Storming of the Venezuelan National Congress

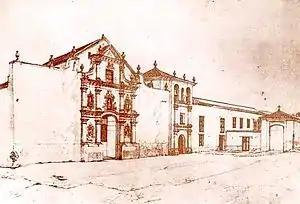
Convent of San Francisco, Caracas, former seat of Congress and place of attack

The Storming of the Venezuelan National Congress, also known as Assault on the National Congress, was a brawl on 24 January 1848 at the headquarters of the Venezuelan Congress in Caracas that marked the definitive rupture between the Conservatives and Liberals, which had led almost two decades of continuous clashes.